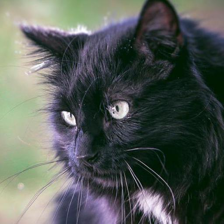
Label: animals